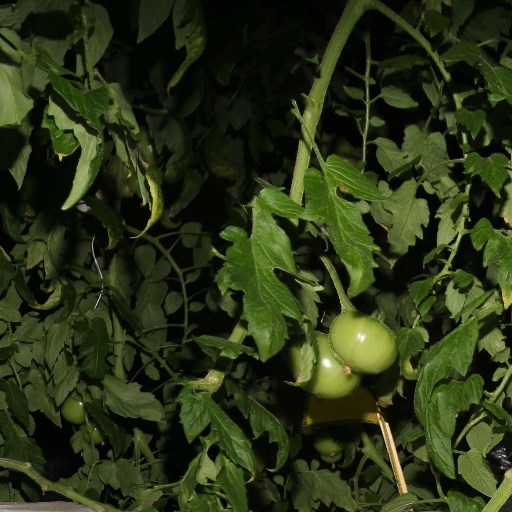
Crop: tomato